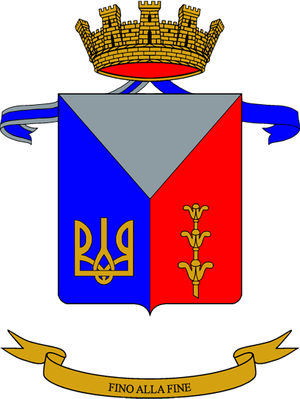
La liste des régiments de l'armée de terre italienne
Les Alpins sont les troupes de l'armée italienne spécialisées pour le combat en zone montagneuse. Elles sont rattachées à l'infanterie et composées, actuellement, de deux brigades.